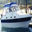
Label: ship